Erik Krag

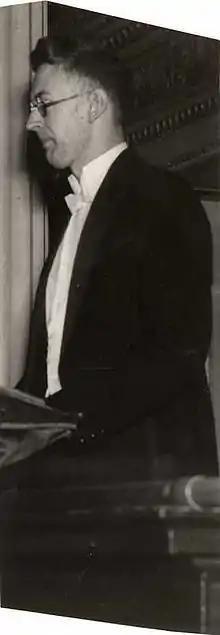

Erik Krag (13 January 1902 – 13 May 1987) was a Norwegian literary historian, translator, novelist and playwright. He was born in Copenhagen, a son of novelist Thomas Krag and poet Iben Nielsen. Krag is known as the founder of Slavic literary history as academic discipline in Norway. He was a professor at the University of Oslo from 1946 to 1969. His monography "Dostojevskij" from 1962 was translated into English in 1976, and he has also published works on Leo Tolstoi and on Russian theatre.